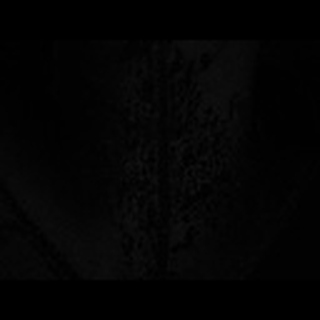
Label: cotton_aphids